Swansea Improvements and Tramway Company

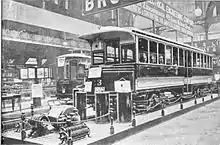
Single deck bogie tram No.23, Built by Brush and exhibited at the Tramway Exhibition of 1900. These trams were used mostly on the longer Morriston route

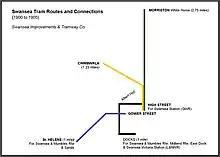
Initial Route Plan

As only the last route was free of low bridges, the initial purchase of cars was mostly single deckers: 15 4-wheelers for the shorter routes, 15 bogie cars for the Morriston route and just four open-top double deckers added later in the year exclusively for the St. Helen's route. As many of the workers using the trams were unable to read, route numbers were not used but a system of letters by day and coloured lights by night was used until 1934. Four open-top cars came from the Weston-super-Mare Tramways in 1904 where they had been damaged by a high tide.